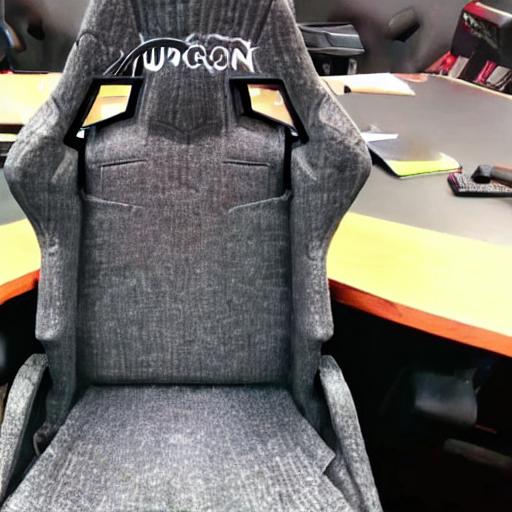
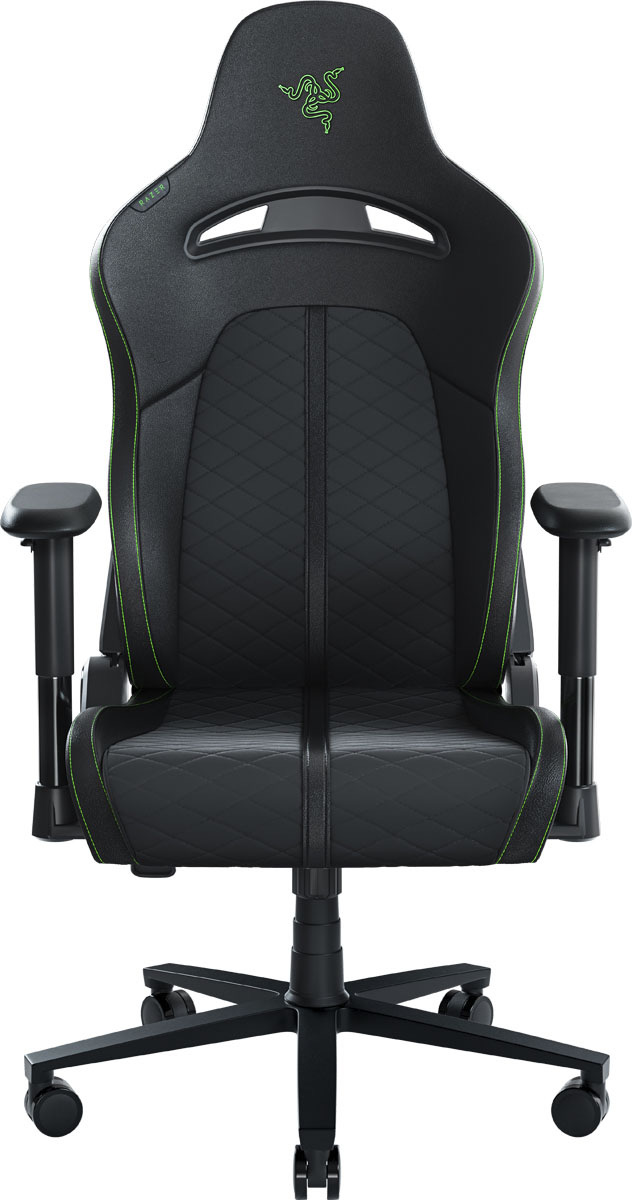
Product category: items_chair
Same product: no